Il marito in collegio

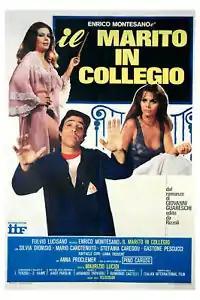

Il marito in collegio (lit. A husband in (boarding) school) is a 1977 Italian comedy film directed by Maurizio Lucidi. It is based on the novel with the same name by Giovannino Guareschi.